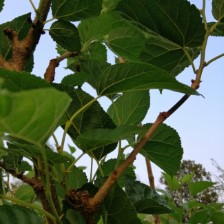
Variety: BlackAustralia